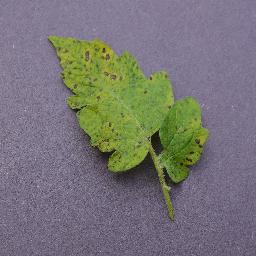
Label: Tomato___Septoria_leaf_spot